Frederick Corbyn

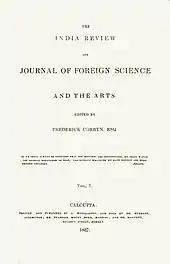
Cover of "The India Review"

Corbyn joined the Bengal Army in 1813 and served with the 25th native infantry in Nepal. He managed the store from 1817 and became a civil surgeon in Allahabad in 1822. He became full surgeon in 1826. In 1831 he became garrison surgeon at Fort William. He moved to Lahore in 1843 and died at Simla on October 7, 1853. A memorial tablet is in Christ Church, Simla.